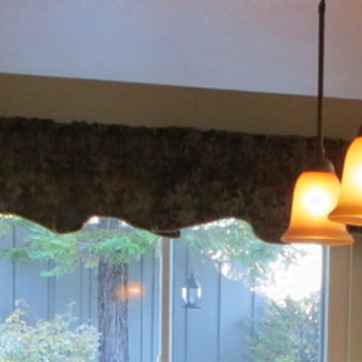
Material: fabric